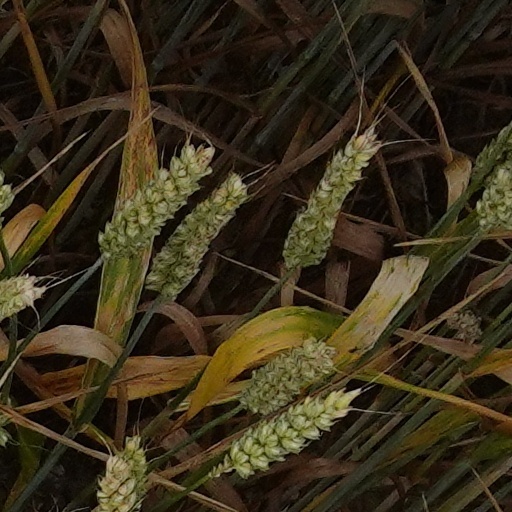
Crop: wheat